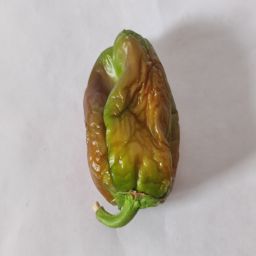
Crop: Bell Pepper
Quality: Damaged